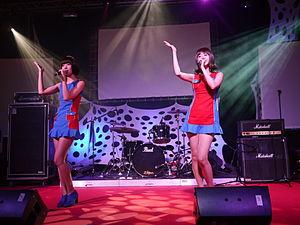
Une idole japonaise, ou idol du terme anglais utilisé au Japon, est une sorte d'idole des jeunes avec des spécificités notables, le terme se rapportant en fait à une activité professionnelle artistique et non à un statut social comme l'idole contemporaine en Occident. Ces idols sont de jeunes artistes souvent très médiatisés, à l'image gaie et innocente, à la fois chanteurs, acteurs, animateurs, modèles, sous contrat pour une durée limitée pendant quelques mois ou années. Elles sont produites en nombre au Japon depuis les années 1960 par une importante industrie du divertissement, la plupart d'entre elles n'accédant pas à la célébrité ou à la richesse contrairement à ce que leur appellation pourrait laisser supposer. Le concept s'est répandu plus récemment dans d'autres pays d'Asie, et même en Amérique latine.
Vanilla Beans est un duo féminin d'idoles japonaises formé en 2007. Le groupe a maintenu la même formation avec Rena et Lisa après que Rika a quitté en mars 2008 ce groupe, pour poursuivre ses études.